Ewelina Hańska

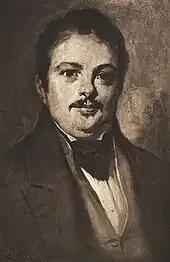
In her November 1832 letter, Hańska told Honoré de Balzac: "My heart has leapt as I read your works."

One of the writers who most enchanted Hańska was the French novelist Honoré de Balzac. After laboring in pseudonymous obscurity for ten years, Balzac published "Les Chouans" ("The Chouans") in 1829. A tale of star-crossed love amidst a royalist uprising in Brittany, it was the first work to which he signed his own name. Hańska was intrigued by the glowing portrayal of the female protagonist, driven by true love to protect the object of her desire. She also enjoyed Balzac's "Physiologie du mariage" ("The Physiology of Marriage"), also published in 1829, which heaps satirical scorn on husbands and celebrates the virtue of married women.